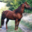
Label: horse